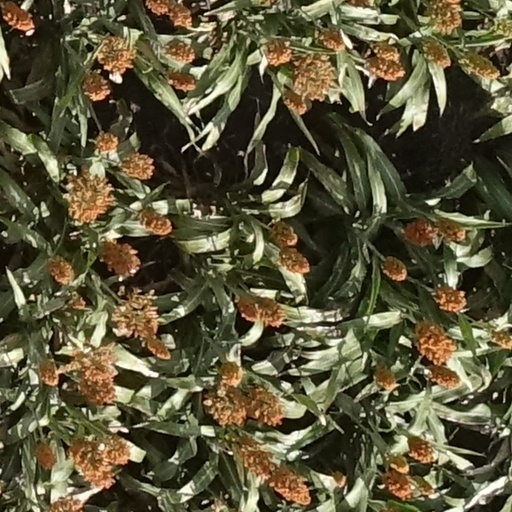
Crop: sorghum